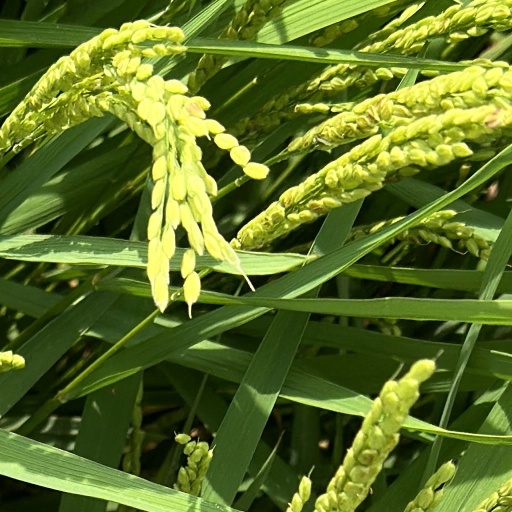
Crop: rice